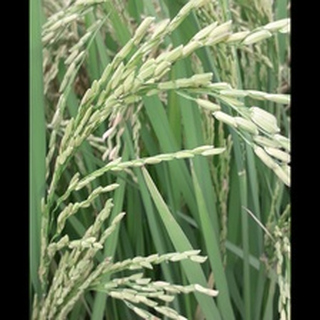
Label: healthy_rice